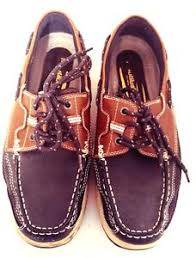
Label: Boat